Luxey

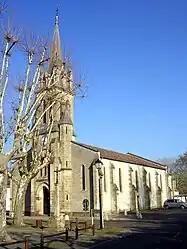
Church at Luxey

Luxey is a commune in the Landes department, Nouvelle-Aquitaine, Southwestern France.